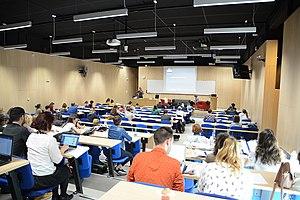
L'amphithéâtre de l'Enssib a été rénové en 2018.
L'École nationale supérieure des sciences de l'information et des bibliothèques est un grand établissement public français d'enseignement supérieur en sciences de l'information et des bibliothèques et en histoire placé sous la tutelle directe du ministère français de l'Enseignement supérieur et de la recherche. Elle est située à Villeurbanne, à côté de Lyon.